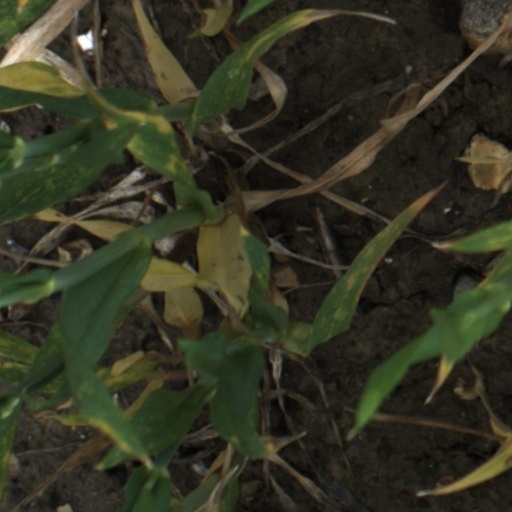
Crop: wheat